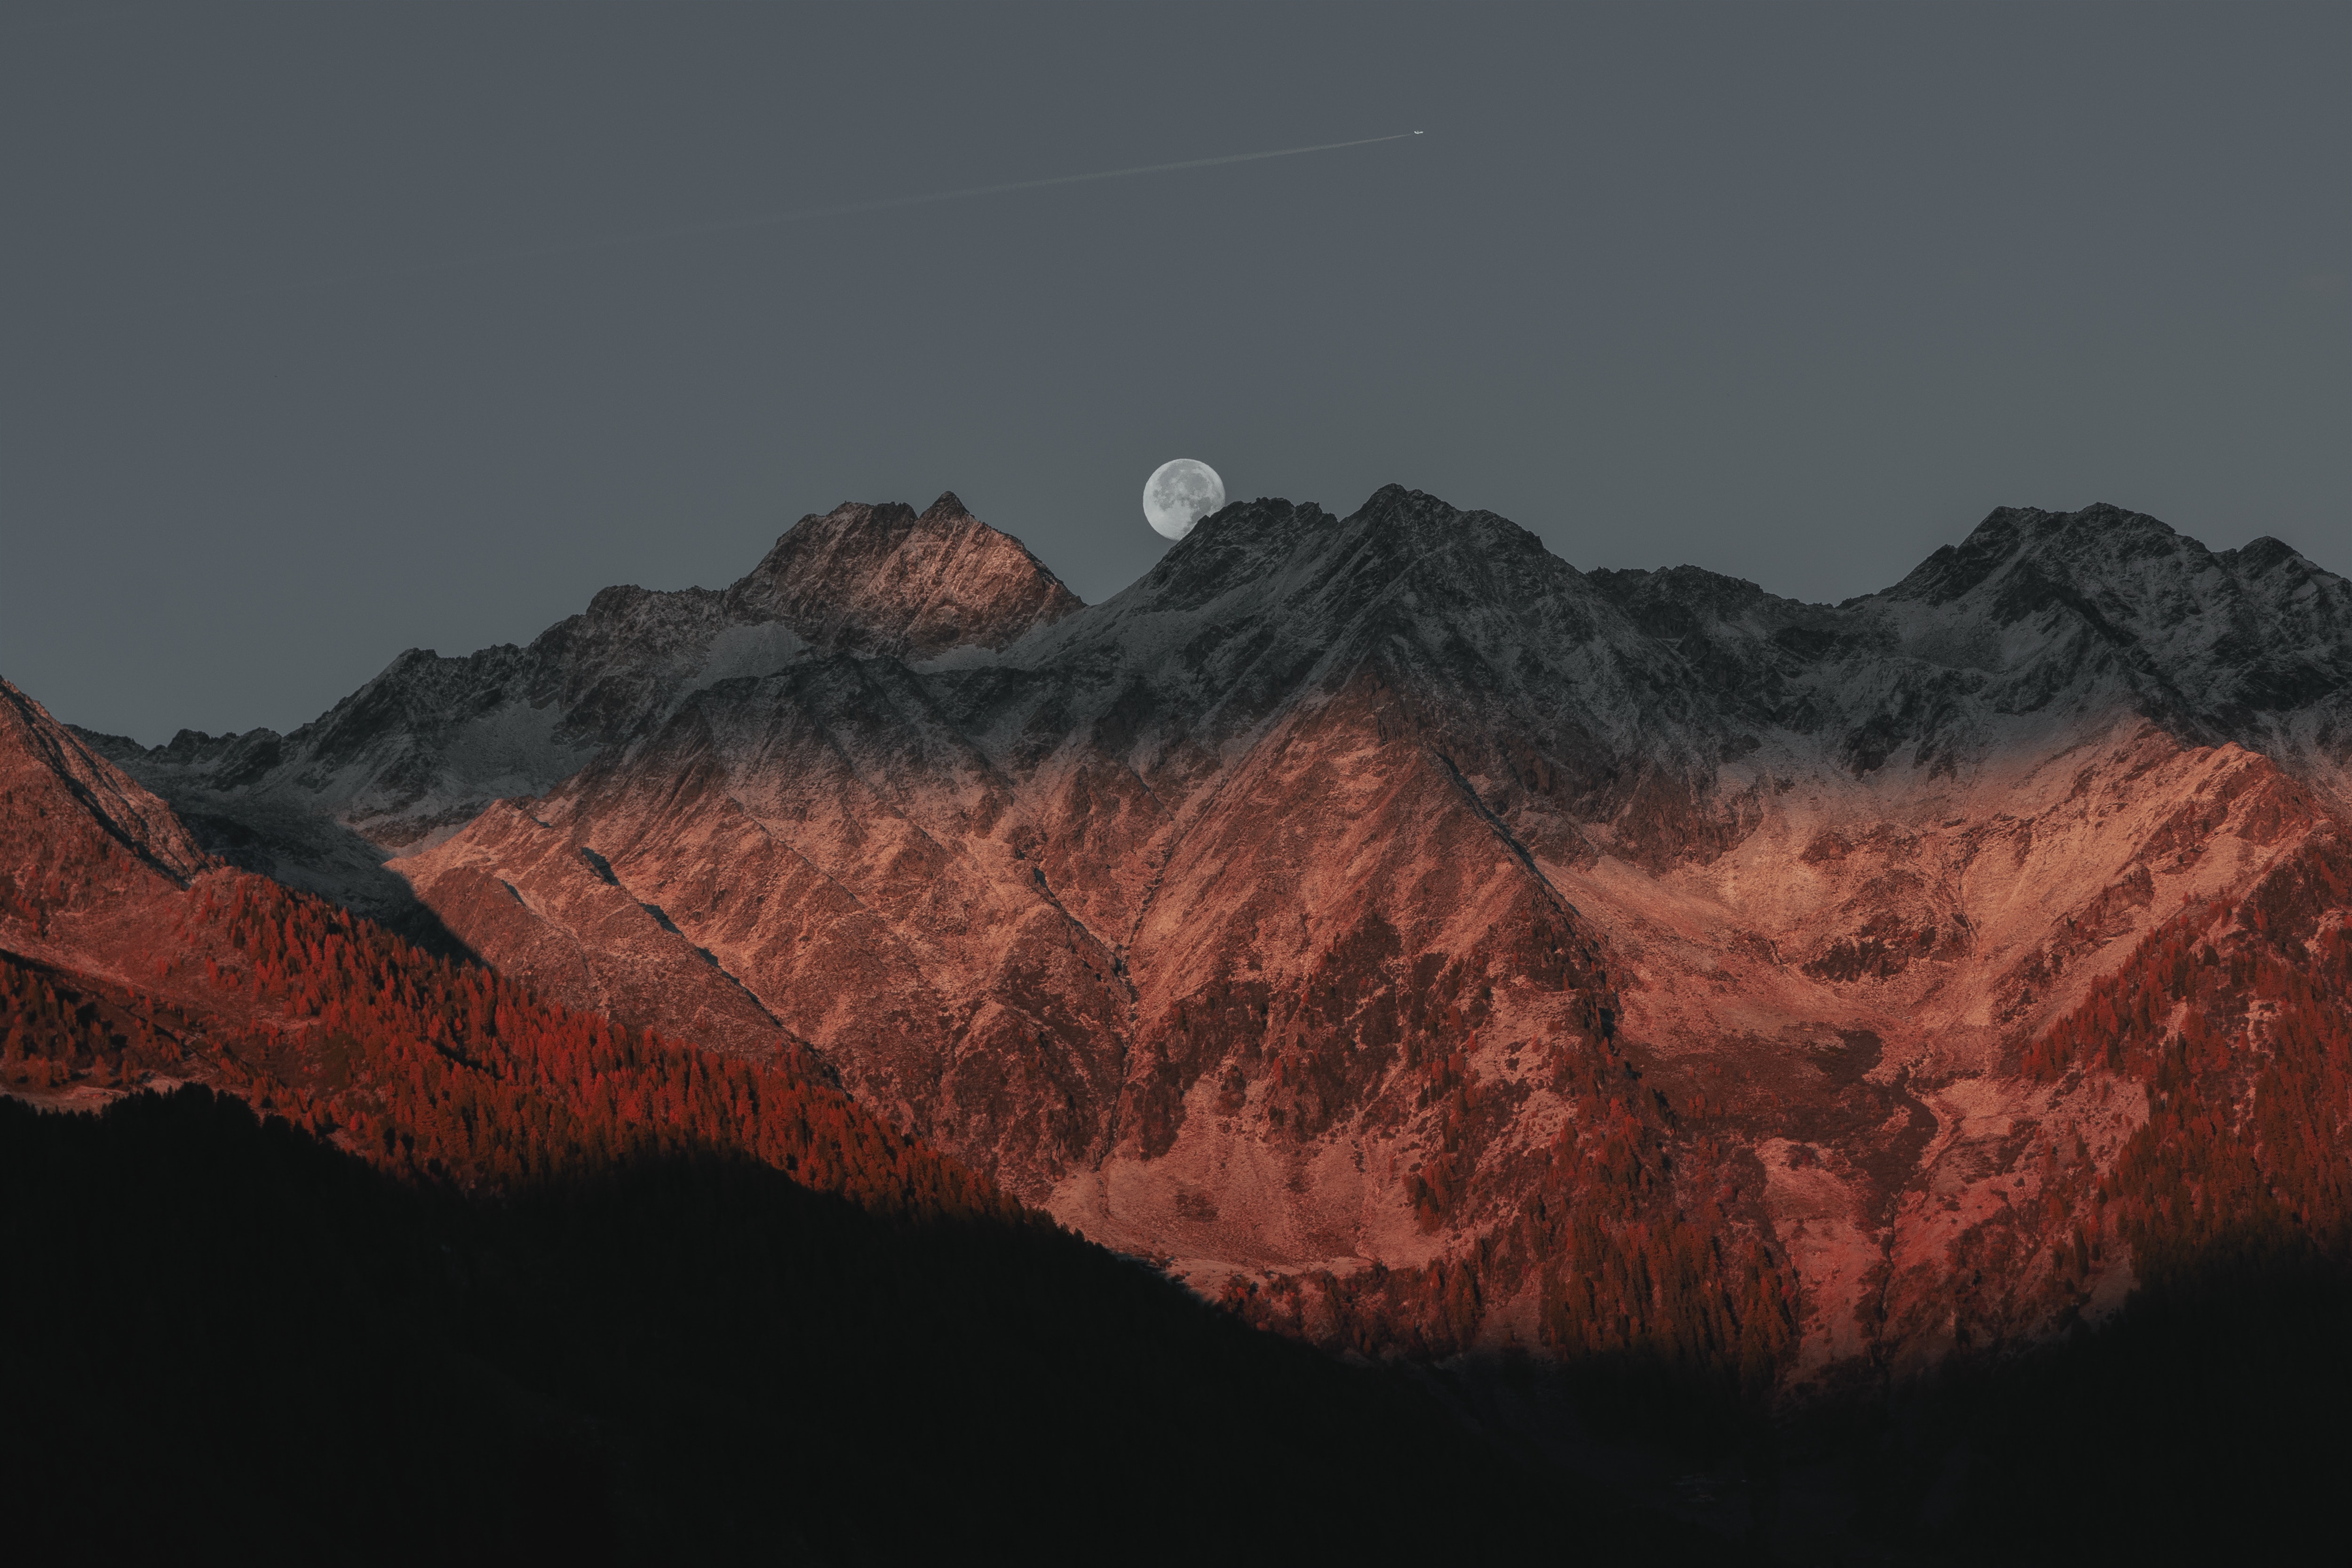
sky, nature, mountainous landforms, mountain, mountain range, wilderness, light, highland, night, geological phenomenon, atmosphere, darkness, morning, ridge, dawn, evening, national park, alps, massif, terrain, landscape, rock, escarpment, summit, hill, mount scenery, dusk, fell, moon, computer wallpaper, formation, meteorological phenomenon